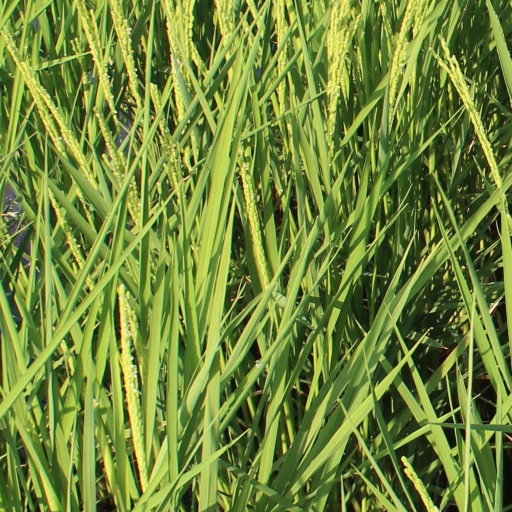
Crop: rice